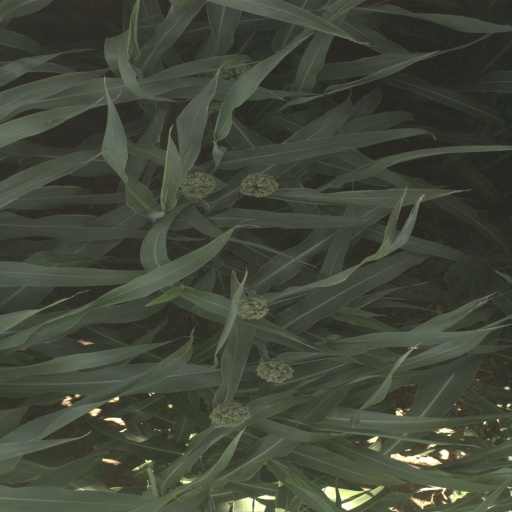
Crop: sorghum